2021 NBA Finals

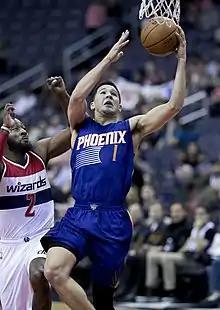
Devin Booker led the Suns with 31 points, including seven three-pointers.

Booker scored 31 points and Paul had 23 as the Suns won 118–108 to take a 2–0 series lead. Phoenix made 20 of its 40 three-pointers, including seven makes from Booker. Bridges added 27 points and seven rebounds for the Suns, and Paul also had eight assists. Antetokounmpo had 42 points and 12 rebounds for Milwaukee. Phoenix was up 65–50 towards the start of the third period, but Antetokounmpo scored 20 points in the quarter, including a stretch of 13 consecutive points for the Bucks, to keep his team in the game.